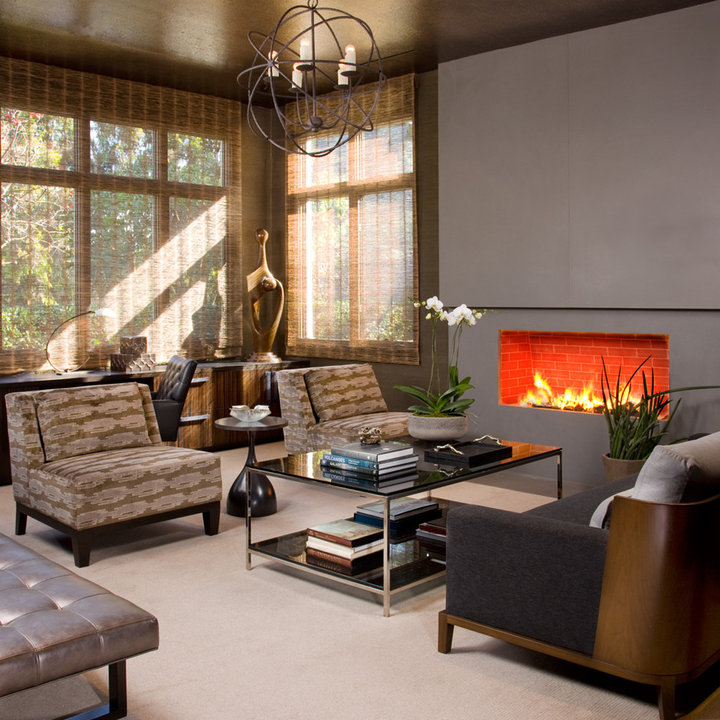
Style: Glamour